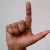
The image shows a hand gesture representing the letter 'L' in Indian Sign Language.